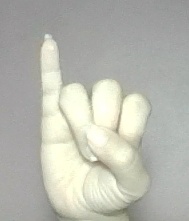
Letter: meem